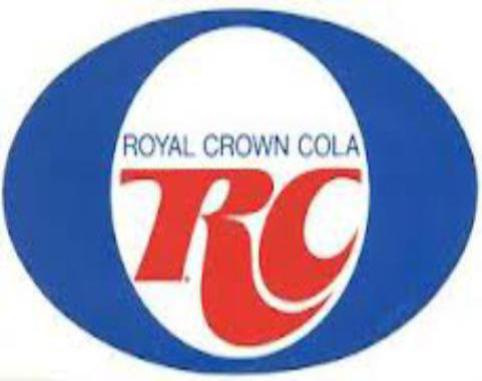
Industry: Food